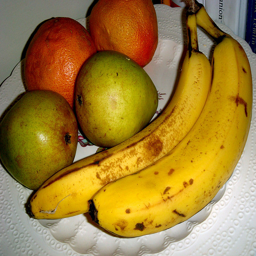
Oranges, pears and bananas sit on a plate.
A paper plate that is filled with different fruits.
Two bananas sit on a plate with other fruit.
there is a paper plate with bananas, pears and oranges
A couple of banana's, pears and oranges sitting on a plate.